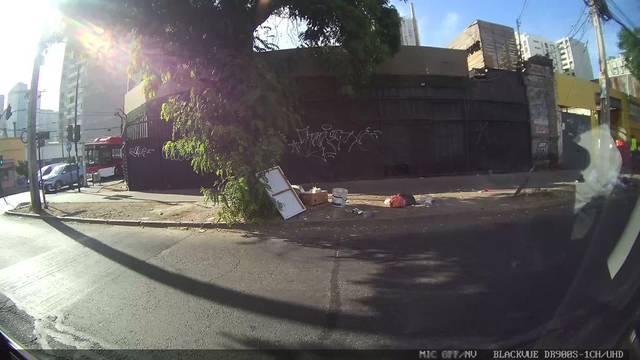
Region: Chile
Coordinates: -33.453, -70.697